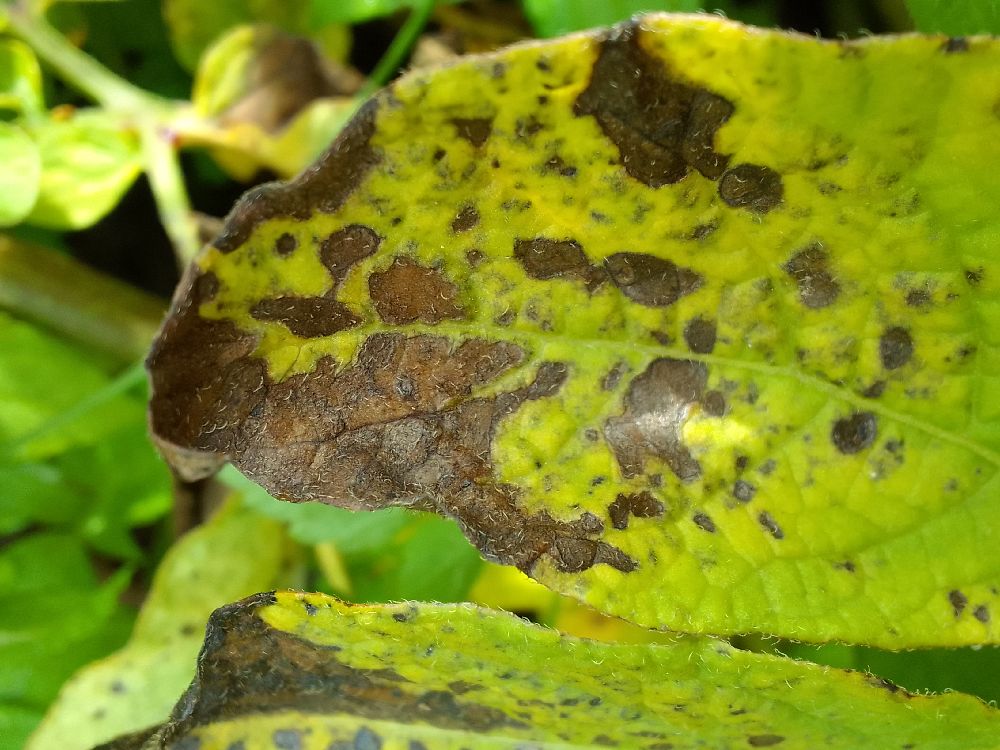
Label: Early blight